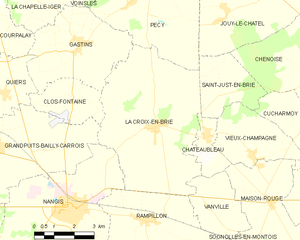
Carte des communes françaises La Croix-en-Brie